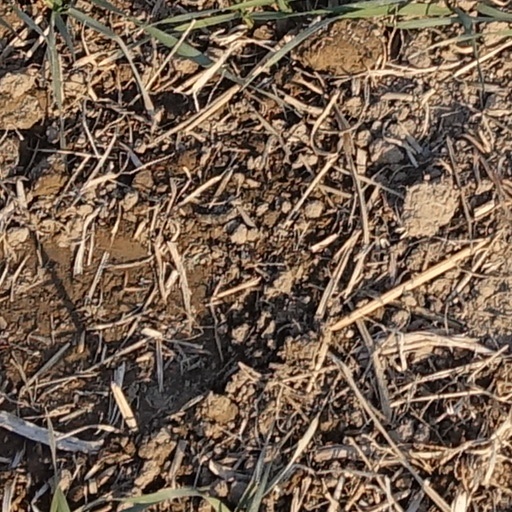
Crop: wheat